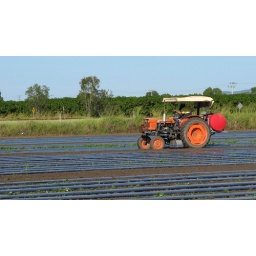
This tractor was tilling between the plastic covers in a large market garden area near Guthalungra.